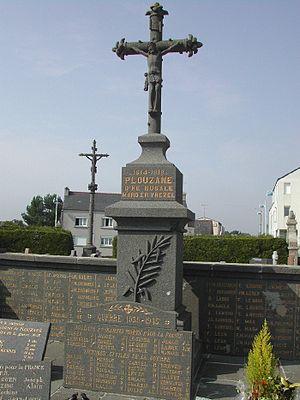
Monument aux morts - Plouzané-29
Plouzané [pluzane] est une commune du département du Finistère, dans la région Bretagne, en France.